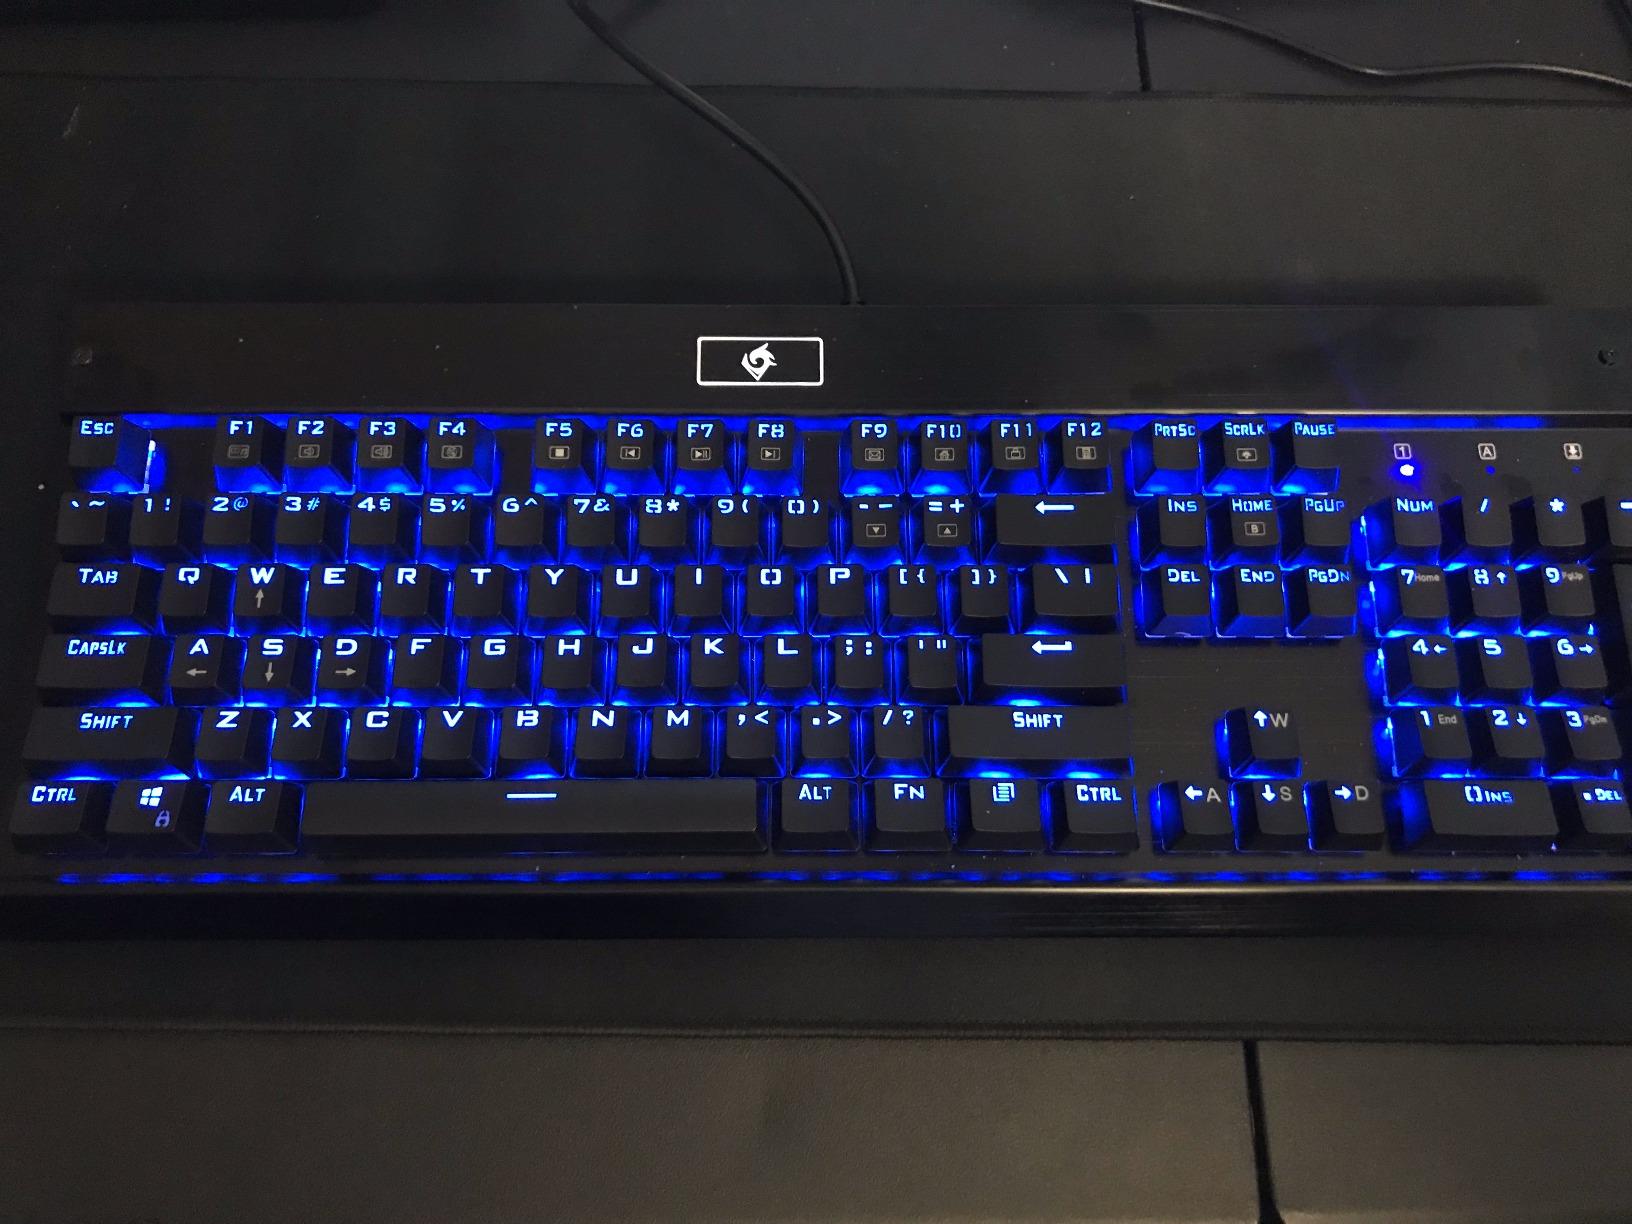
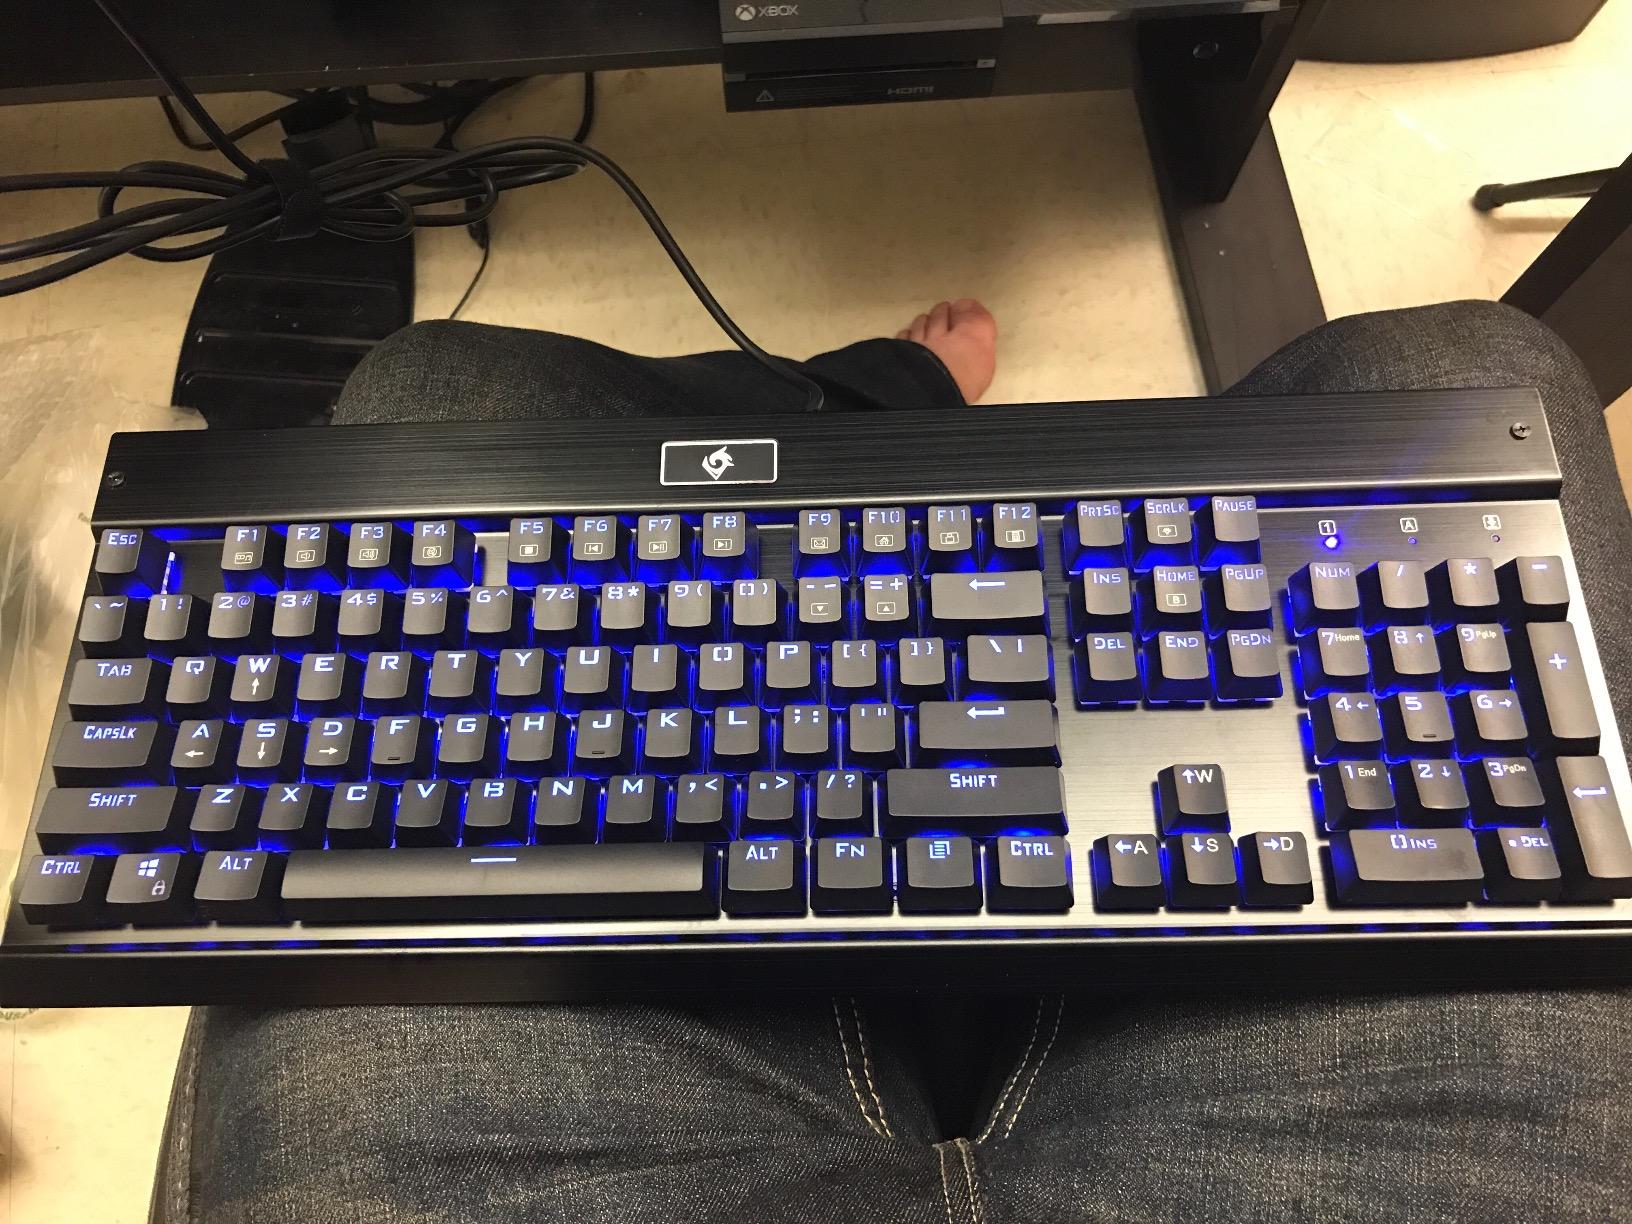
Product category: keyboard
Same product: yes